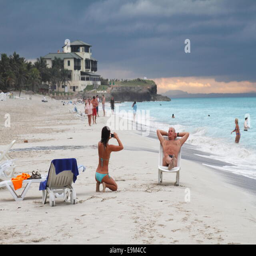
a woman photographing her couple on the beach .